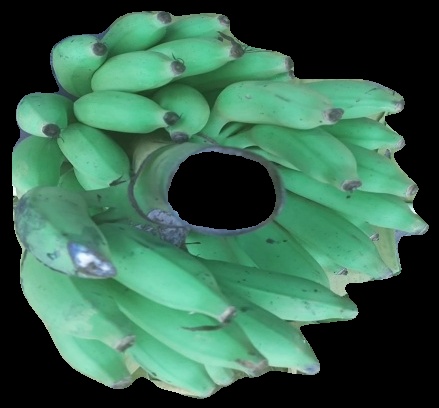
Variety: elakki-bale
Grade: grade2